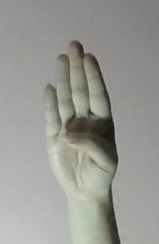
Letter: kaaf